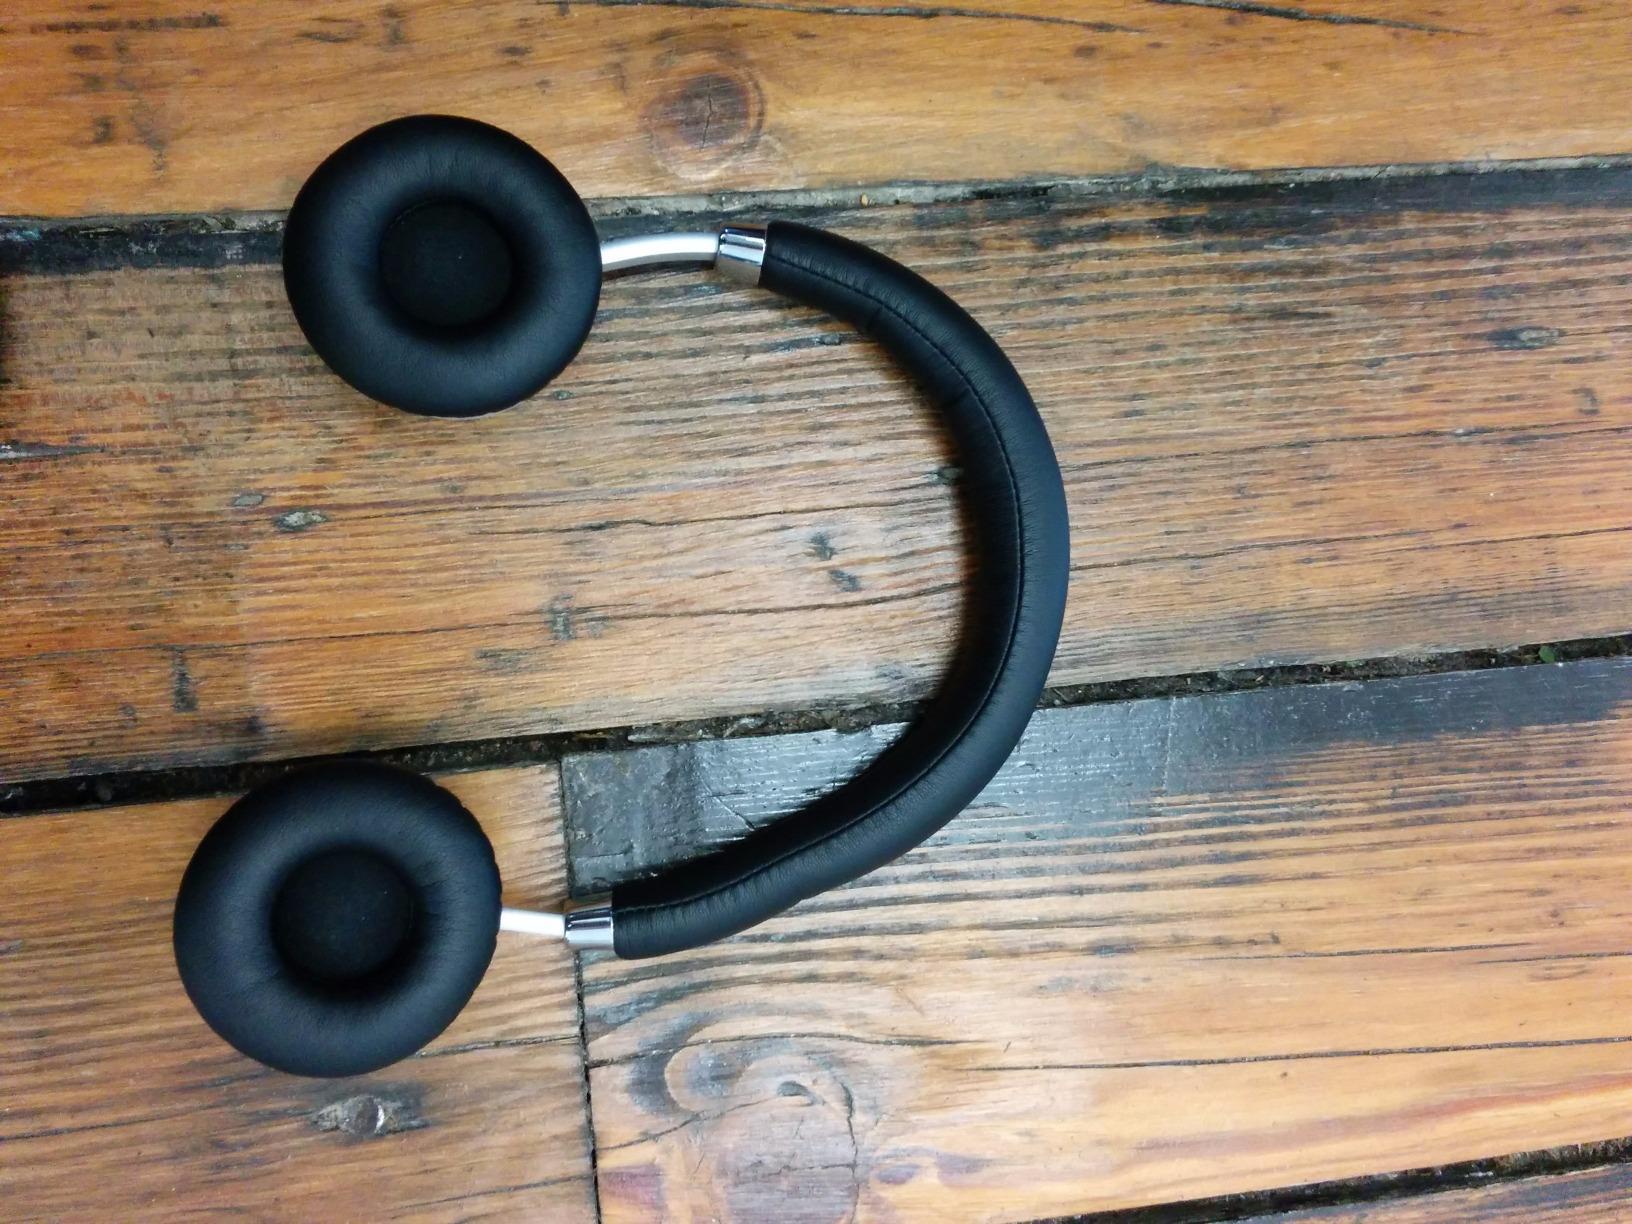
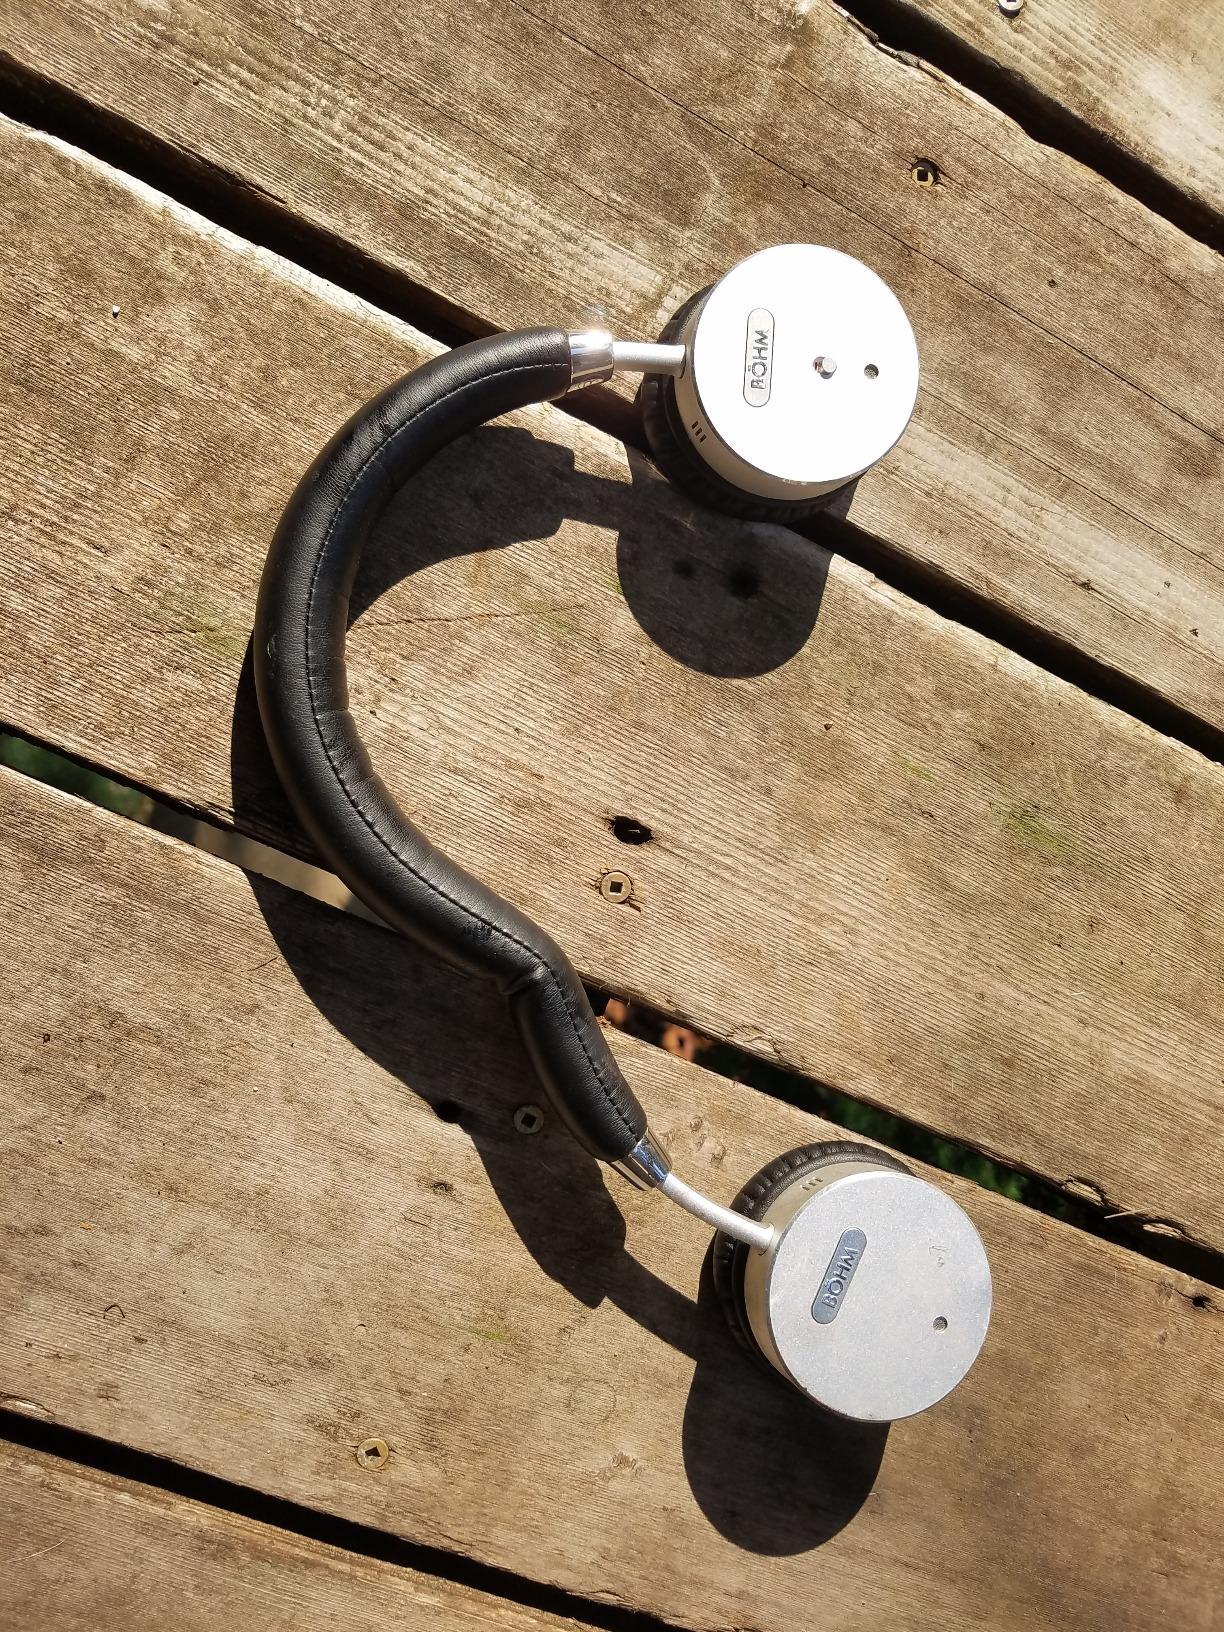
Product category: headphones
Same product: yes